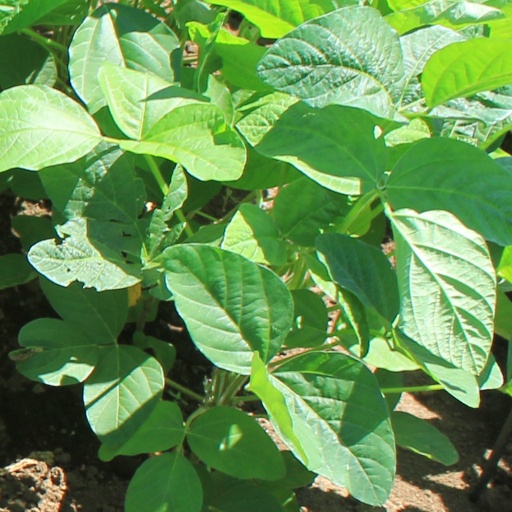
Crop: soybean